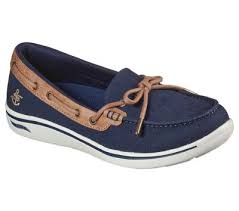
Label: Boat